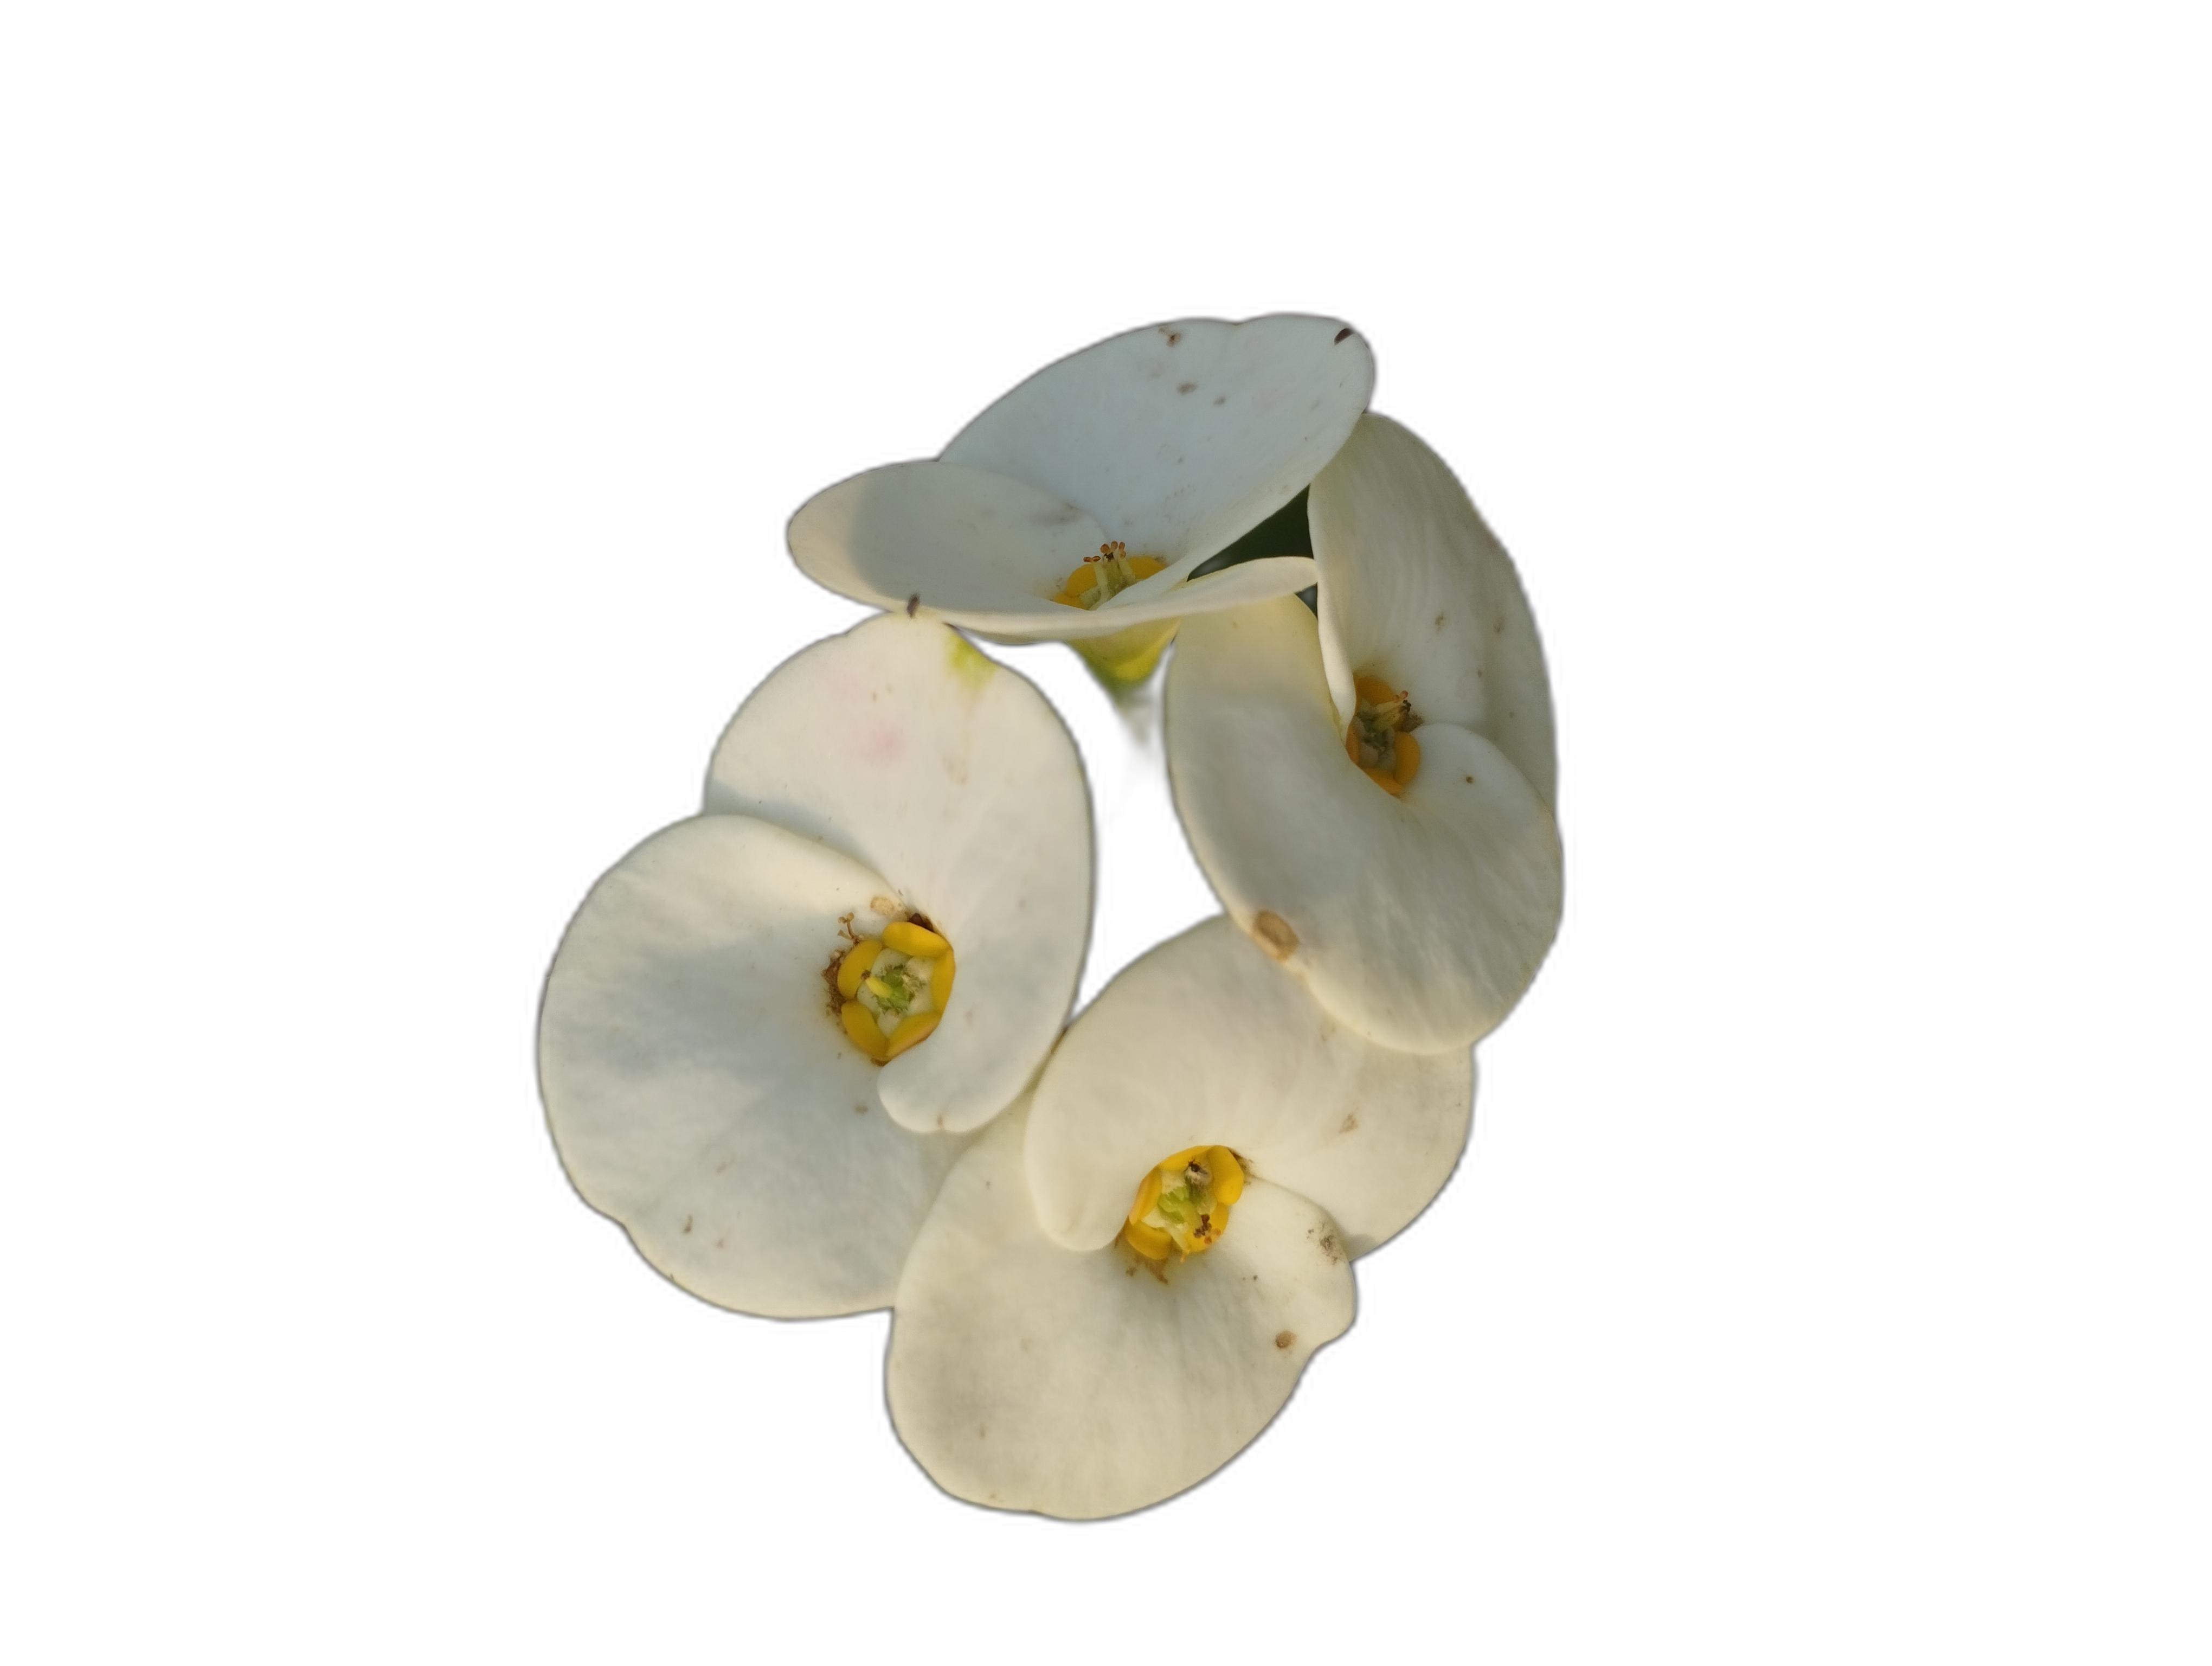
Label: Crown of thorns